Nick Green (baseball)

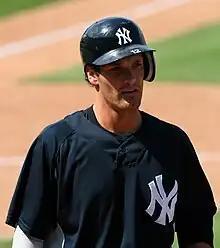
Green with the New York Yankees.

On May 24, 2006, the New York Yankees acquired him for cash considerations. They assigned him to their Triple-A squad, the Columbus Clippers.